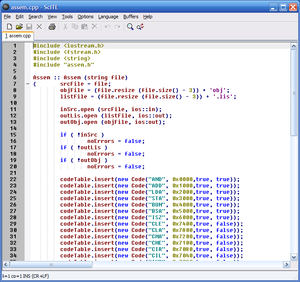
Scintilla est un composant d'édition de code open source. Les plus connus des éditeurs de texte dérivés de Scintilla sont SciTE, Geany, Notepad2 et Notepad++